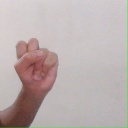
अक्षर: स